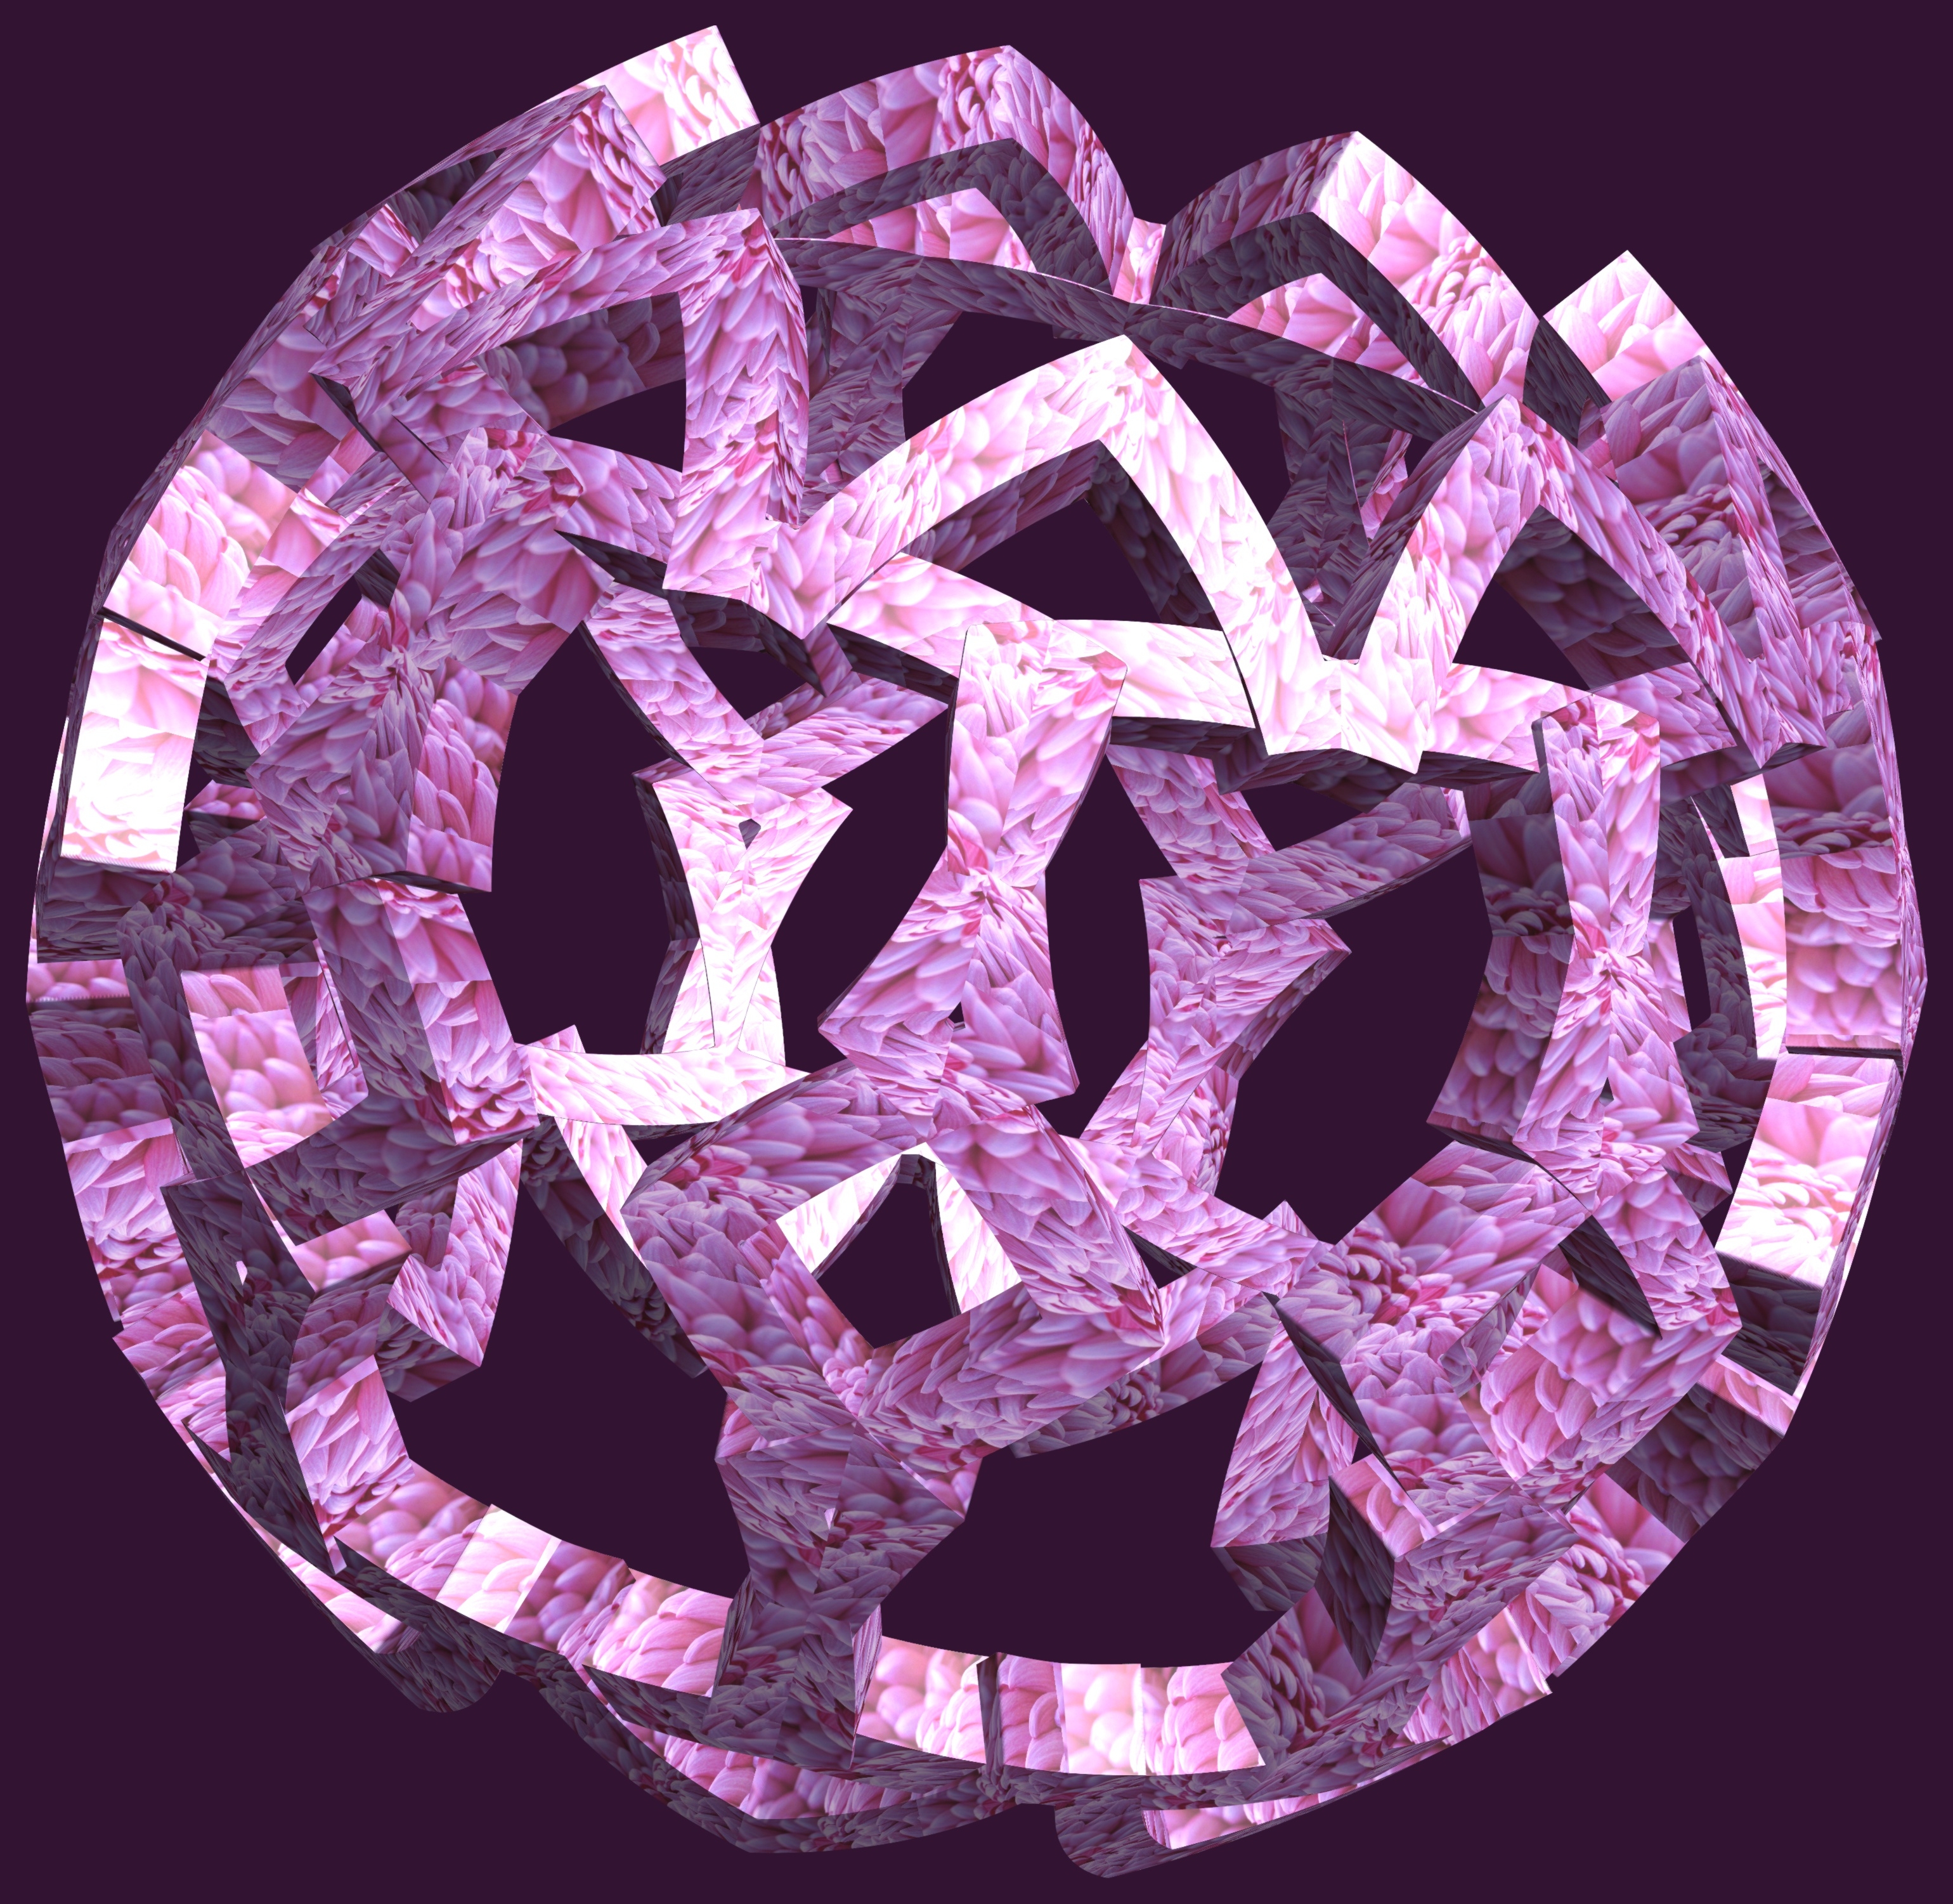
abstract, structure, texture, pattern, geometry, circle, jewellery, sculpture, design, symmetry, 3d, graphic, crystal, shape, torus, mathematica, cg, parametricplot3d, code, program, algorithm, mapping, geometricsculpture, gemstone, fashion accessory